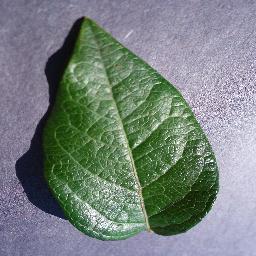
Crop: blueberry
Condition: healthy